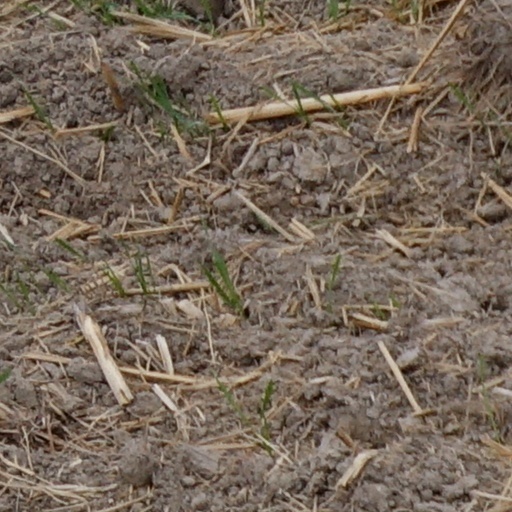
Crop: wheat